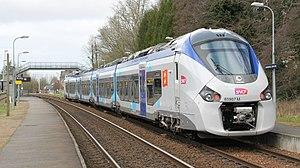
Rame Régiolis en gare de Longueville-sur-Scie
Le TER Normandie, ou Nomad Train depuis 2020, est le réseau de Transport express régional de la région Normandie. Ce réseau est le résultat de la fusion des anciens réseaux TER Basse-Normandie et TER Haute-Normandie, propres aux anciennes régions. Celui-ci intègre également les cinq anciennes lignes Intercités, qui relevaient jusqu'ici de la responsabilité de l’État et dont le transfert à la région Normandie a été effectué au 1ᵉʳ janvier 2020.
La gare de Longueville-sur-Scie est une gare ferroviaire française de la ligne de Malaunay - Le Houlme à Dieppe, située sur le territoire de la commune de Longueville-sur-Scie, dans le département de la Seine-Maritime en région Normandie.
Le Régiolis est une génération de rames automotrices construites par Alstom issues de la famille Coradia. La SNCF et les régions françaises ont actuellement commandé plus de 350 éléments pour les relations TER. La première rame est présentée le 4 juillet 2013 en Aquitaine, et la première mise en service s'effectue le 22 avril 2014 sur le réseau TER Aquitaine, avec plus d'un an de retard sur le calendrier initial. La SNCF emploie aussi ces rames dans le cadre du réseau transfrontalier Léman Express.
Cette liste recense les parcs de matériels roulants utilisés par le réseau TER Normandie depuis le 2 mars 2020.